Maurice Germot

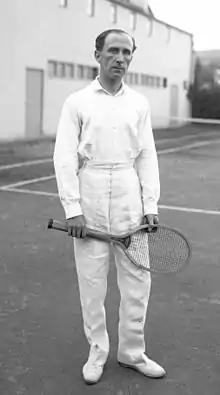
Germot in 1911

Maurice Germot (15 November 1882 – 6 August 1958) was a French tennis player and Olympic champion. He was twice an Olympic Gold medallist in doubles, partnering Max Decugis in 1906 and André Gobert in 1912, and a Silver medallist in singles in 1906.